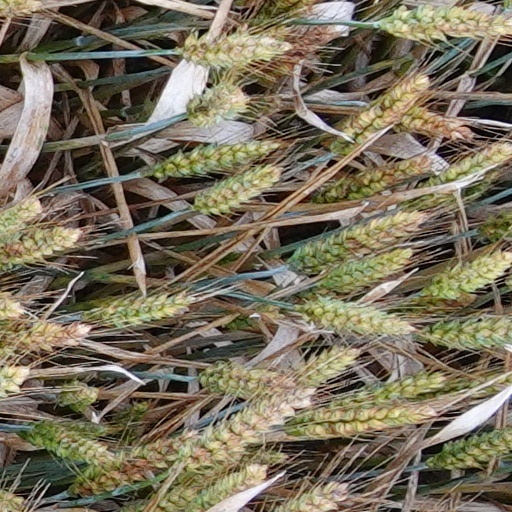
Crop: wheat